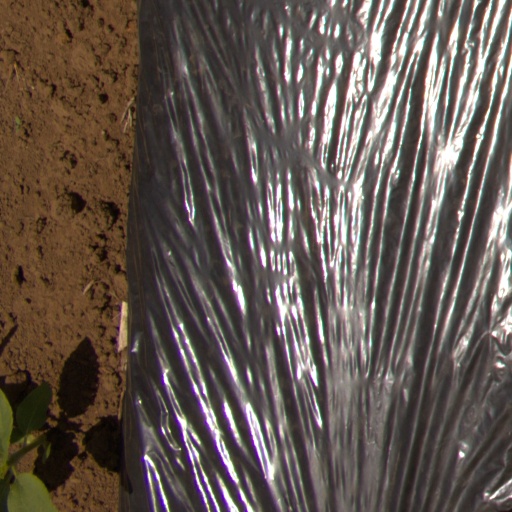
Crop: Jerusalem artichoke